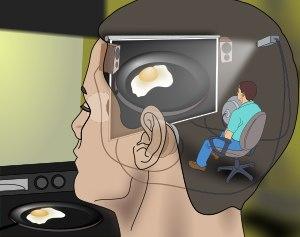
Le « théâtre cartésien » est un terme de dérision forgé par le philosophe et spécialiste des sciences cognitives Daniel Dennett pour désigner ostensiblement un aspect déterminant de certaines conceptions de l'esprit, qu'il qualifie de dualisme cartésien. Le matérialisme cartésien serait un produit dérivé du dualisme cartésien qui biaiserait les théories matérialistes modernes de l'esprit.